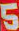
Number: 5